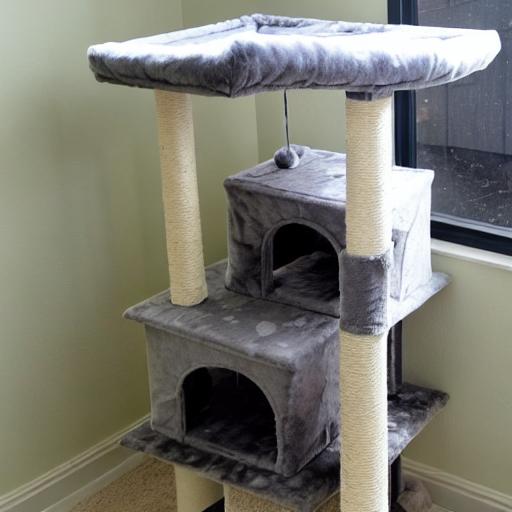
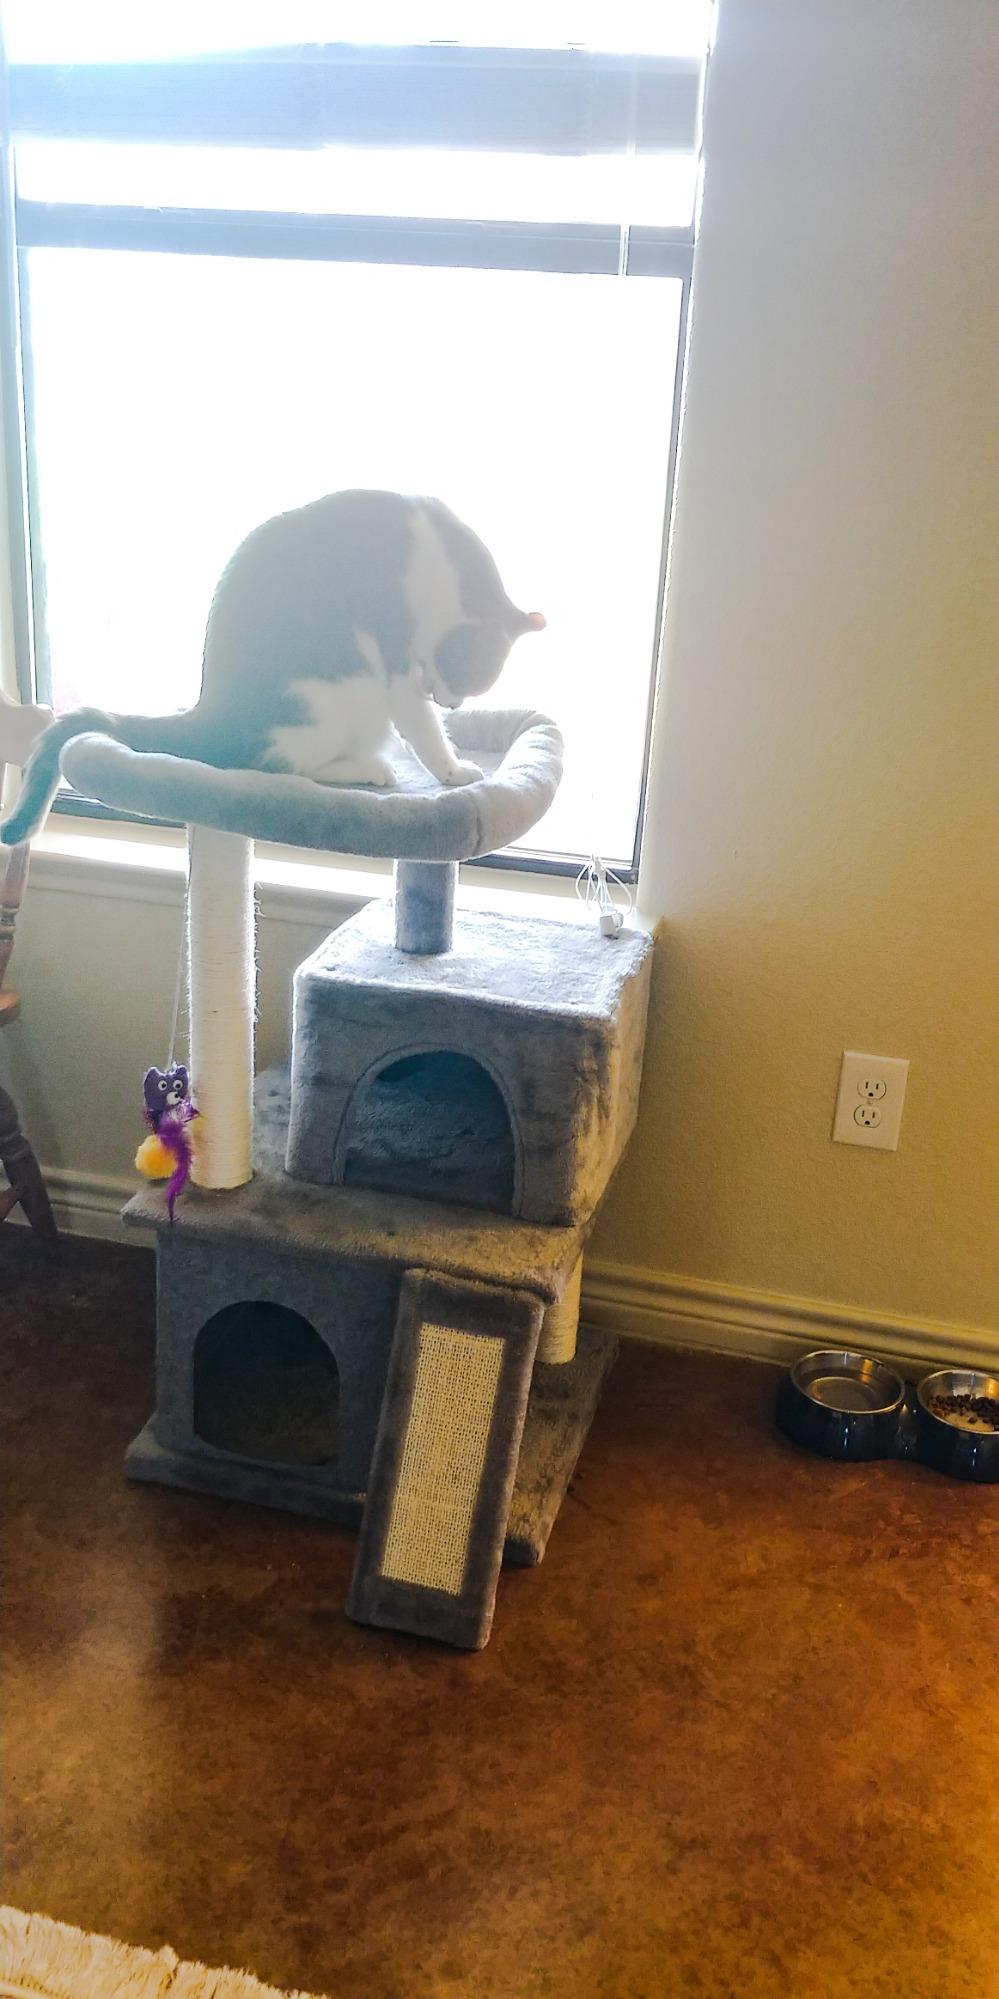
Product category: items_cat tree
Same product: no